Mid-range speaker

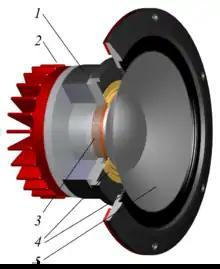
Cutaway view of a dynamic mid-range speaker

A mid-range speaker is a loudspeaker driver that reproduces sound in the frequency range from 200 to 2,000 Hz.